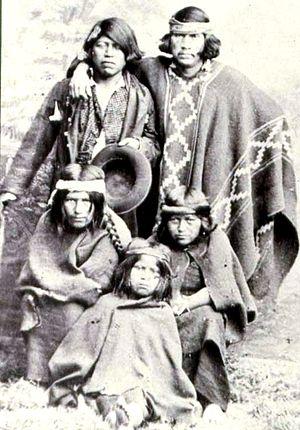
La province de La Pampa est une province du centre de l'Argentine. Elle est bordée à l'ouest par la province de Mendoza, au sud par le Río Colorado qui la sépare de la province de Río Negro, à l'est par celle de Buenos Aires et au nord par la province de San Luis et celle de Córdoba. Sa capitale est Santa Rosa.
Les Mapuches sont un groupe ethnique et peuple autochtone du Chili et d'Argentine formant plusieurs communautés, connues également sous le nom d'Araucans. Au sens strict, le terme Mapuches désigne les Amérindiens habitant l’Araucanie ou Arauco, coïncidant grosso modo à l’actuelle région administrative chilienne d'Araucanie, c’est-à-dire les Araucans et leurs descendants ; dans un sens plus large, le terme englobe tous ceux qui parlent, ou parlaient naguère, la langue mapuche ou mapudungun, y compris divers groupes autochtones ayant subi entre les XVIIᵉ et XIXᵉ siècles le processus dit d’araucanisation par suite de l’expansion araucane à partir de l’Araucanie originelle vers des zones sises à l’est de la cordillère des Andes.
La province de Río Negro est une province de l'Argentine. Elle est située au sud du pays, en Patagonie. Elle est bordée au nord par la province de La Pampa, à l'est par celle de Buenos Aires, au sud par le Chubut et à l'ouest par le Neuquén et, séparée par la cordillère des Andes, par la République du Chili.